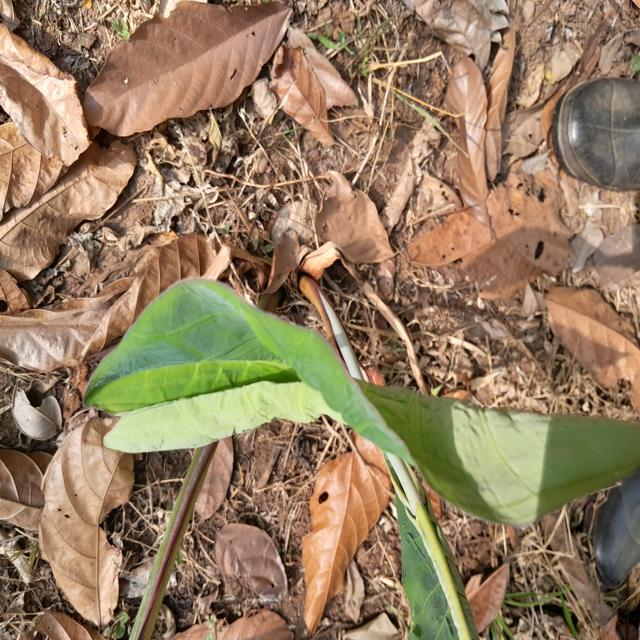
Label: Healthy